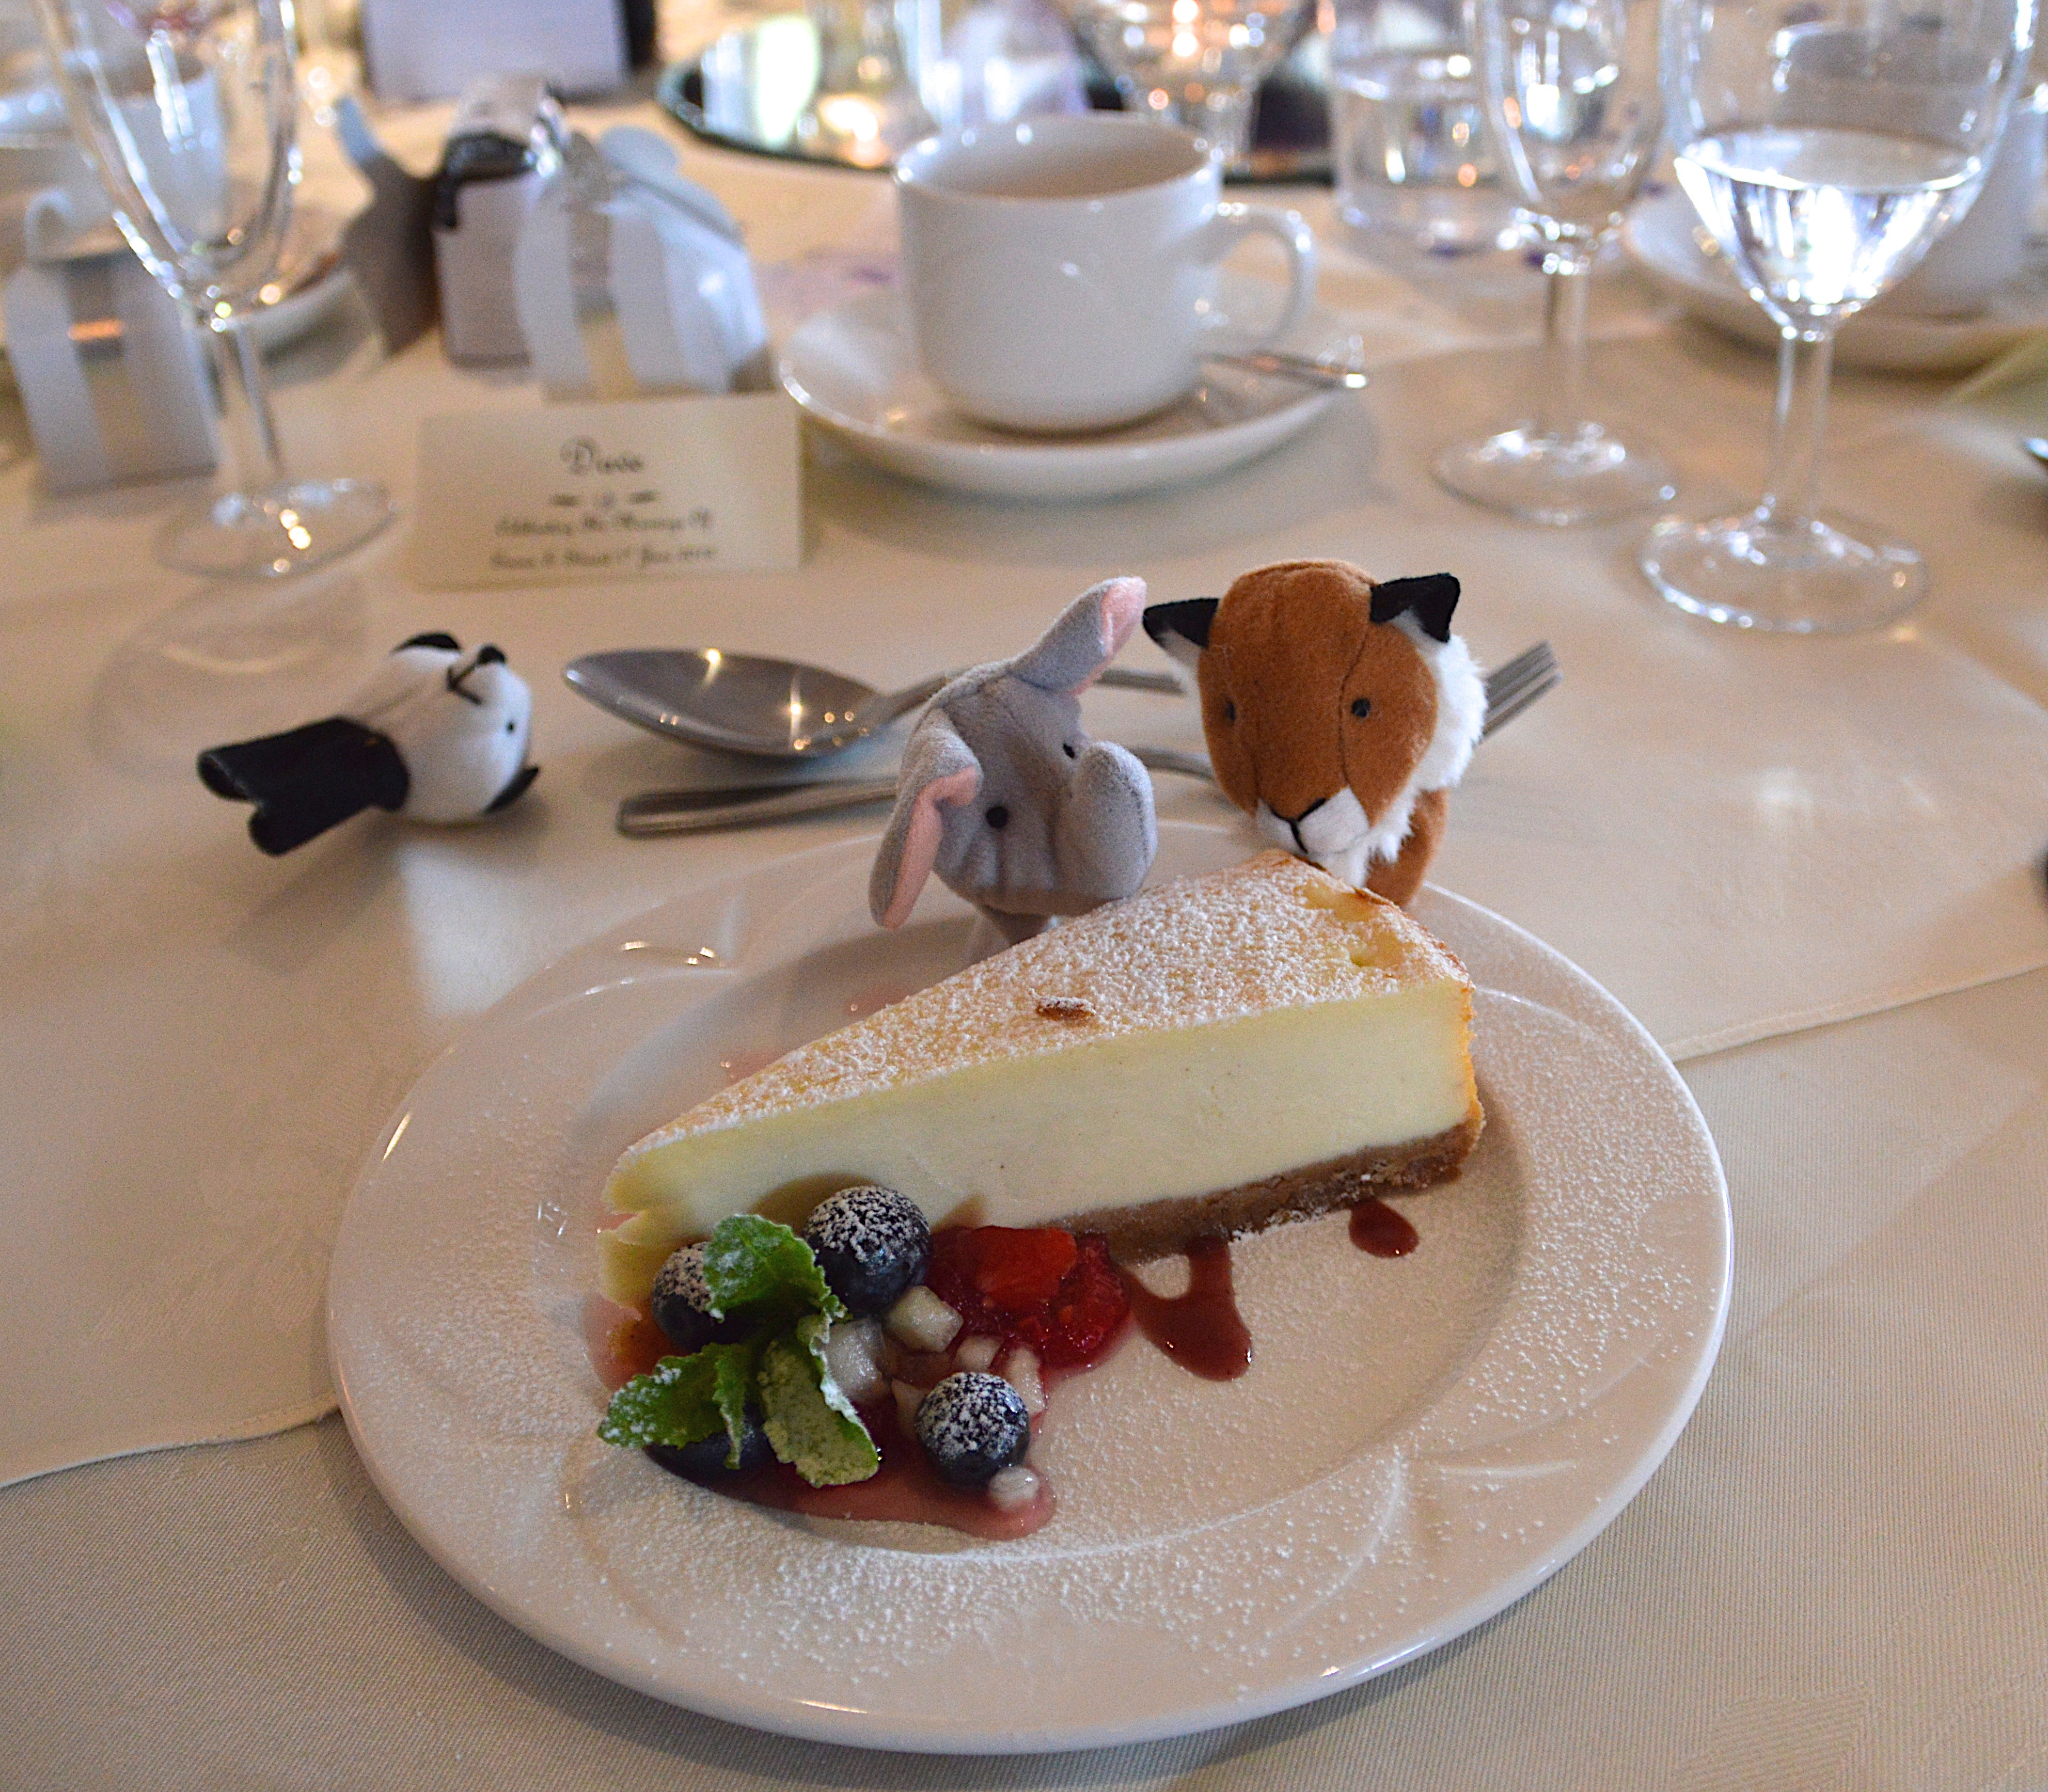
table, finger, meal, food, child, breakfast, baking, dessert, wedding, lunch, cake, puppet, eating, icing, party, toys, banquet, decorations, brunch, cheesecake, torte, cake decorating